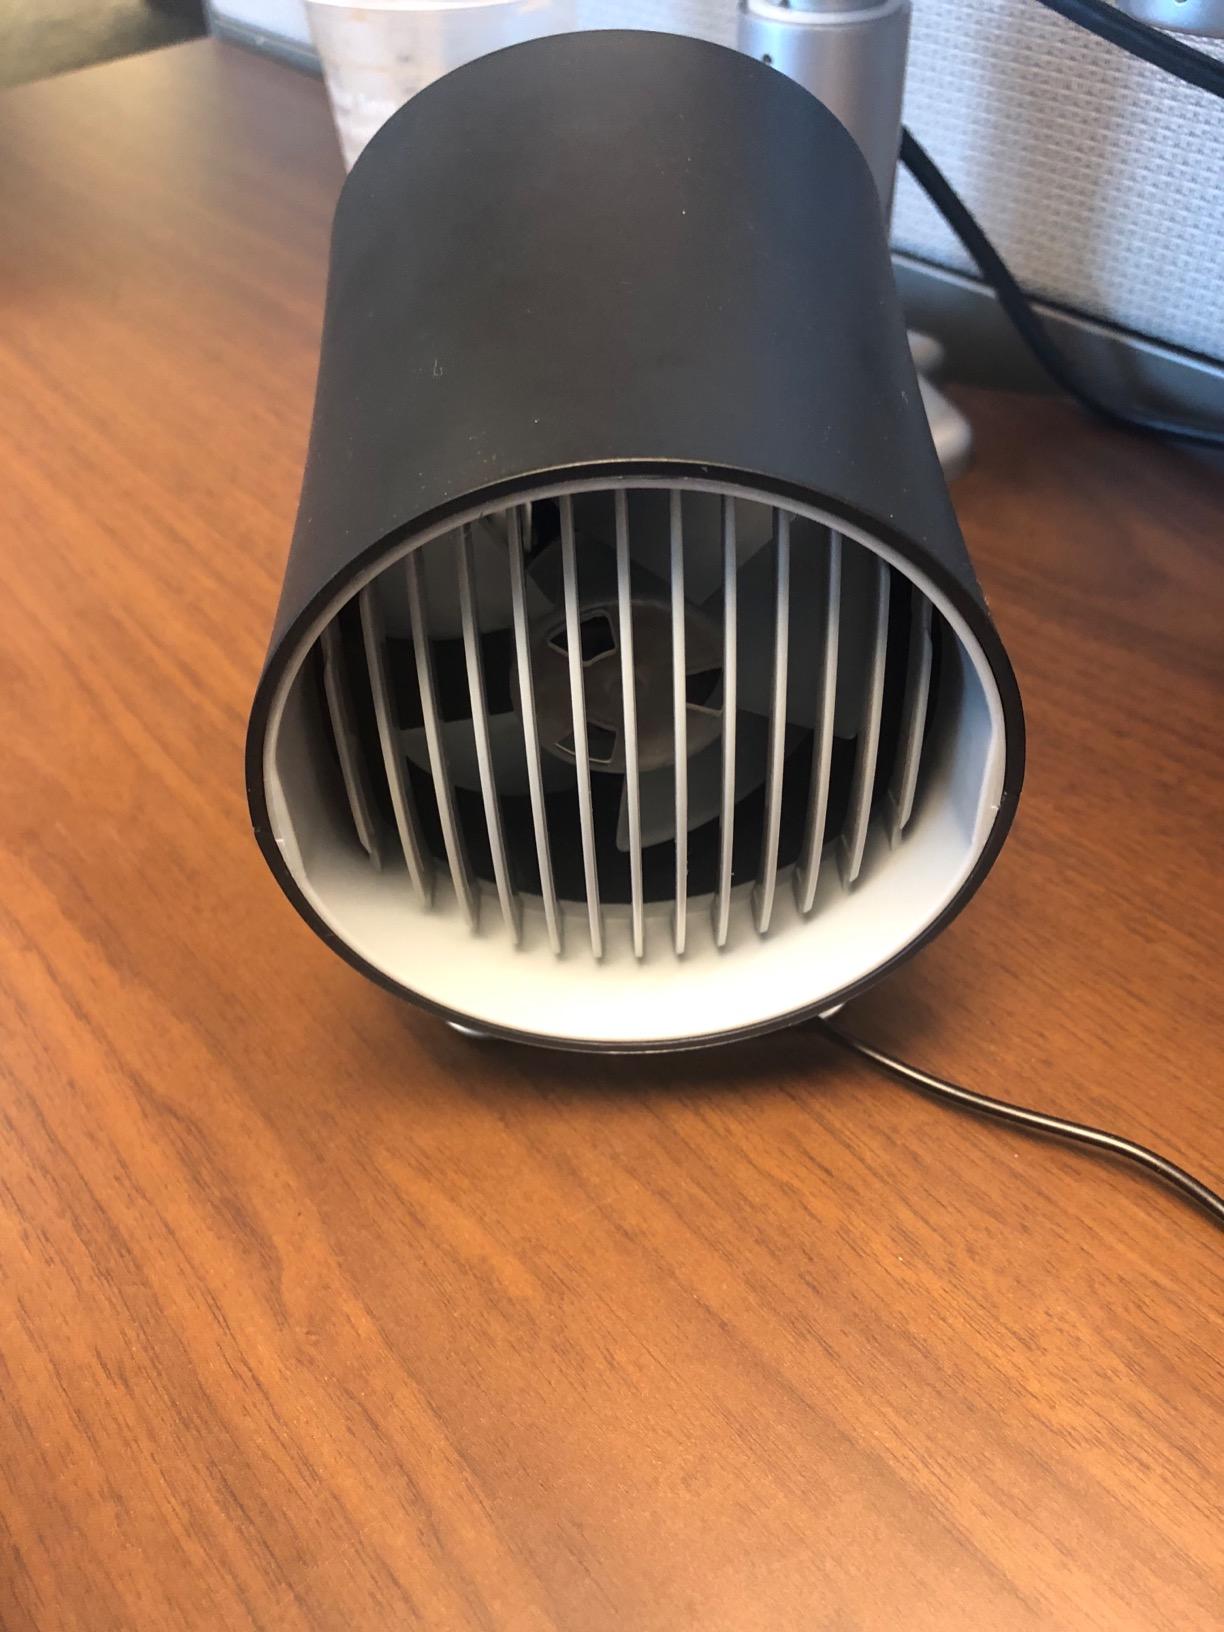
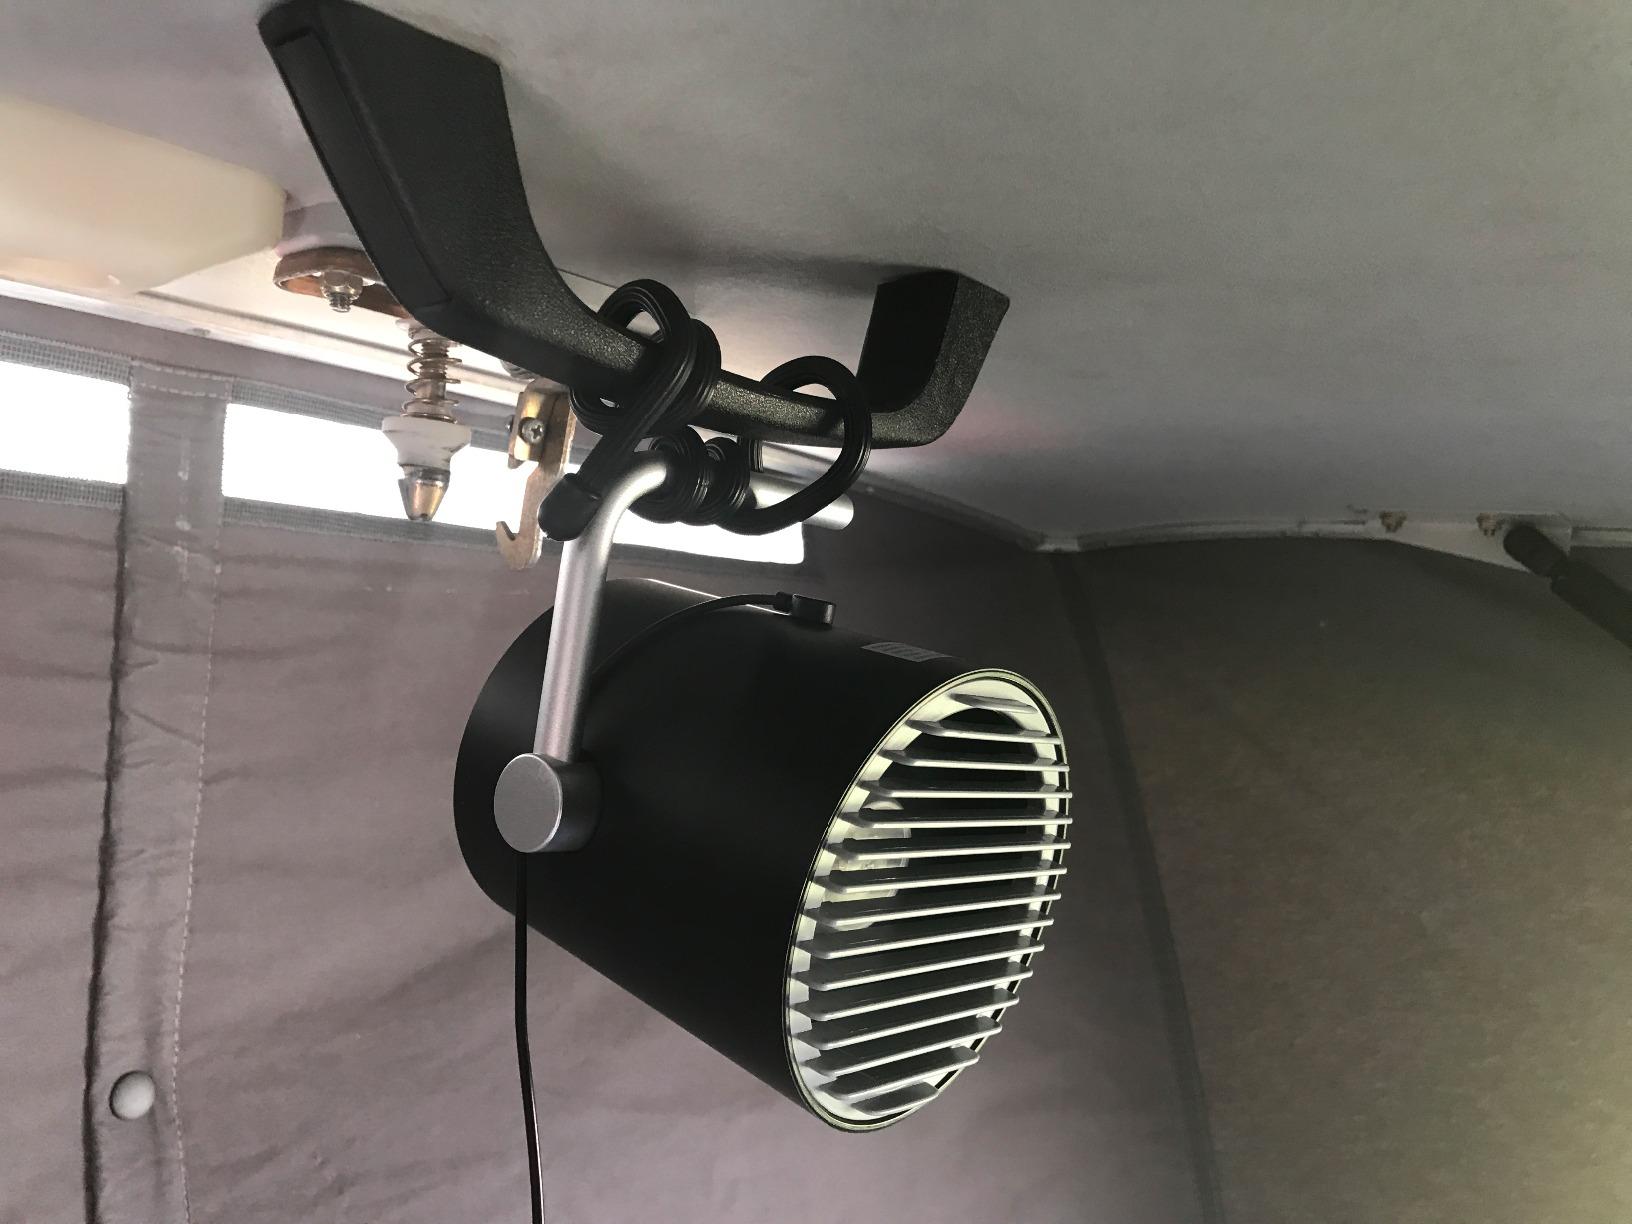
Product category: fan
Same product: no